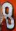
Number: 8